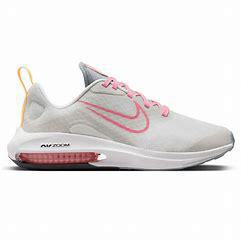
Brand: Nike
Model: Air Zoom Arcadia 2